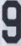
Number: 9